Plácido Polanco

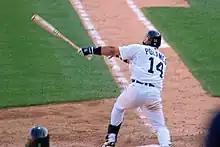
Polanco with the Tigers in 2007

The Phillies traded him to the Detroit Tigers in a June 2005 in a trade for veteran right-hander Ugueth Urbina and infielder Ramón Martínez, allowing the Phillies to play Chase Utley every day at second base. Polanco finished the 2005 season batting .338 with the Tigers, and also having a career year with regards to OPS, finishing the season at .847. In addition, he led the majors in lowest strikeout percentage (5.0%) for the season.